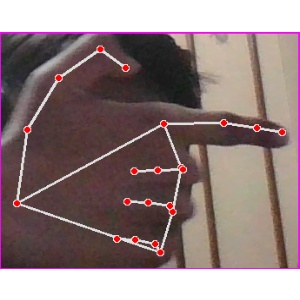
अक्षर: ब